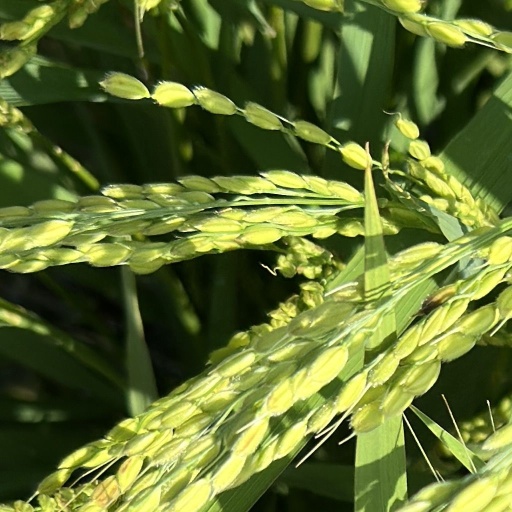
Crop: rice